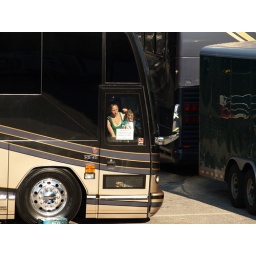
Joe McIntyre's wife and son and dog getting off the family's tour bus behind the Bi-Lo Center in Greenville, South Carolina.